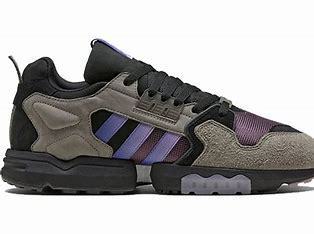
Brand: Adidas
Model: ZX Torsion